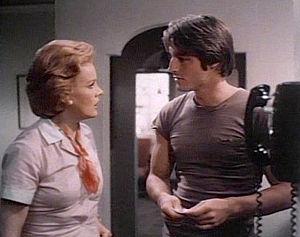
Andy Warhol's Bad est une comédie fantastique américaine réalisée par Jed Johnson et produite par Andy Warhol, sortie en 1977.